Space Mountain (Tokyo Disneyland)

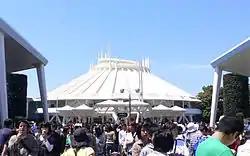

Space Mountain is a roller coaster at Tokyo Disneyland, and one of several Space Mountain coasters at Disney parks. It opened on April 15, 1983, making it the first time Space Mountain has opened concurrently with a park. Along with Space Mountain at Walt Disney World, it does not feature an on-board soundtrack.